ICAR Canned Beef Monument

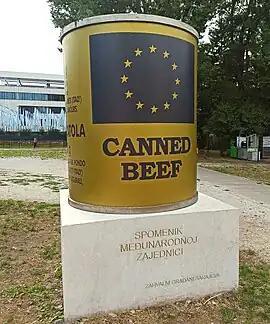
The monument, cleaned and restored in July 2022

It is located on a walking path that runs behind the Historical Museum of Bosnia and Herzegovina toward the Miljacka River. Designed by Nebojša Šerić Šoba, it is a large representation of a can of beef (a common food supplied during the siege by international organizations), sculpted from painted steel on a marble plinth.